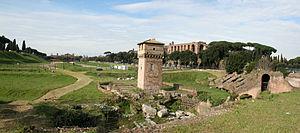
Le Cirque Maxime, en latin « Circus Maximus », est le plus vaste et le plus ancien hippodrome de Rome. Considérant l'importance de ses dimensions et la richesse de son histoire par rapport à la douzaine de cirques de Rome, il est souvent appelé simplement « Circus » par les auteurs antiques. Plus grand édifice public de la Rome antique, il est principalement dédié aux courses de chars mais il peut également être utilisé pour d'autres types de spectacle ou lors des processions triomphales, surtout à partir du règne de Trajan.